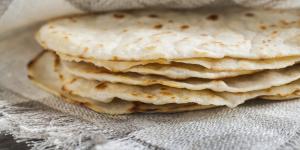
tortillas de harina dulces